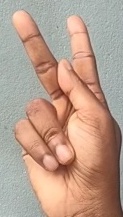
ASL sign: K